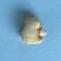
Maize quality: Bad